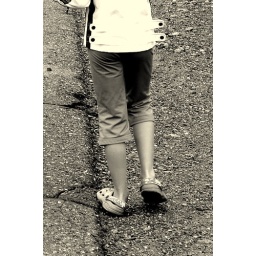
Now I can see why I have to buy new shoes so often in black and white.